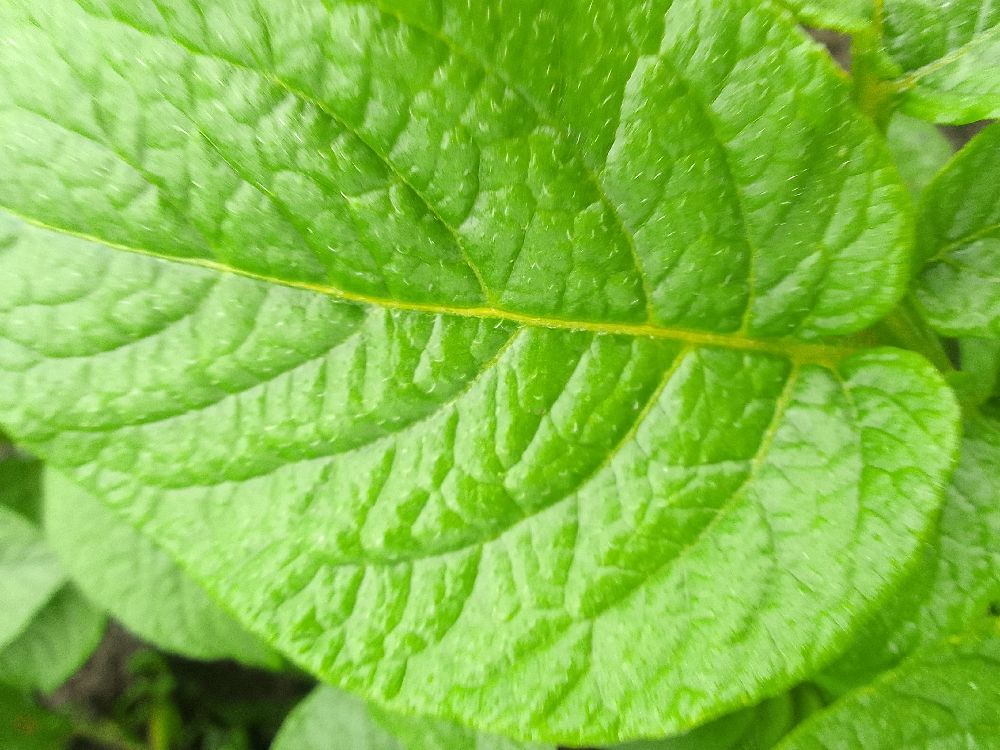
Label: Healthy